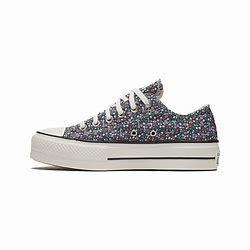
Brand: Converse
Model: Chuck Taylor All Star Platform